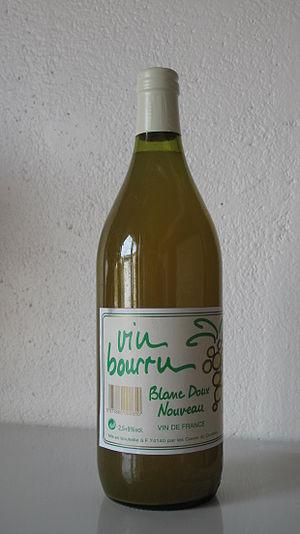
Bouteille de ""vin bourru"" achetée sur un marché. Élaboré à 74140 Sciez, Haute-Savoie."
Le vin bourru est un moût en cours de fermentation alcoolique. Ce vin troublé par des levures en suspension contient encore beaucoup de sucre. Il ne se conserve pas longtemps, les levures continuant à transformer le sucre en alcool.
L'espace de tête ou ullage correspond au volume de gaz situé entre le produit et l'opercule des emballages. Cette notion s'applique aux bouteilles de verre ou de plastique, entre le liquide et le bouchon, aux bocaux entre l'aliment et le couvercle, ou encore aux pots comme le yaourt, entre le produit et la pellicule.